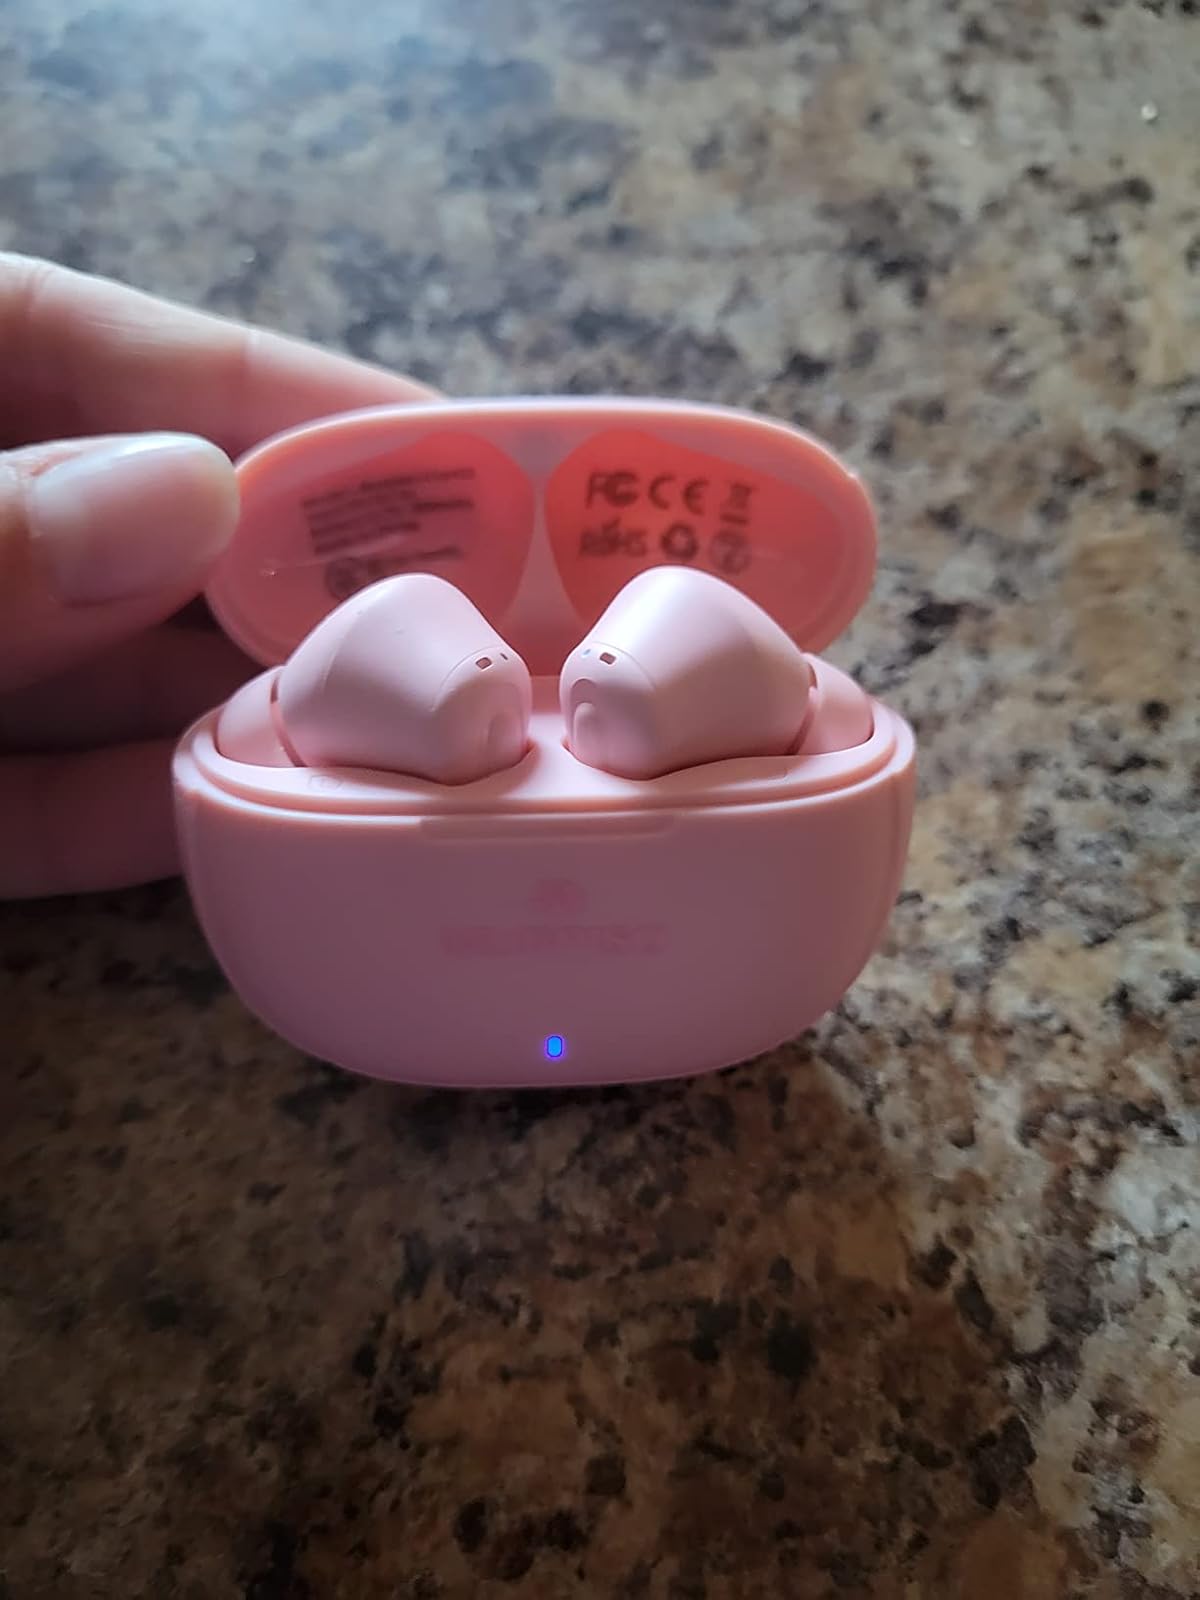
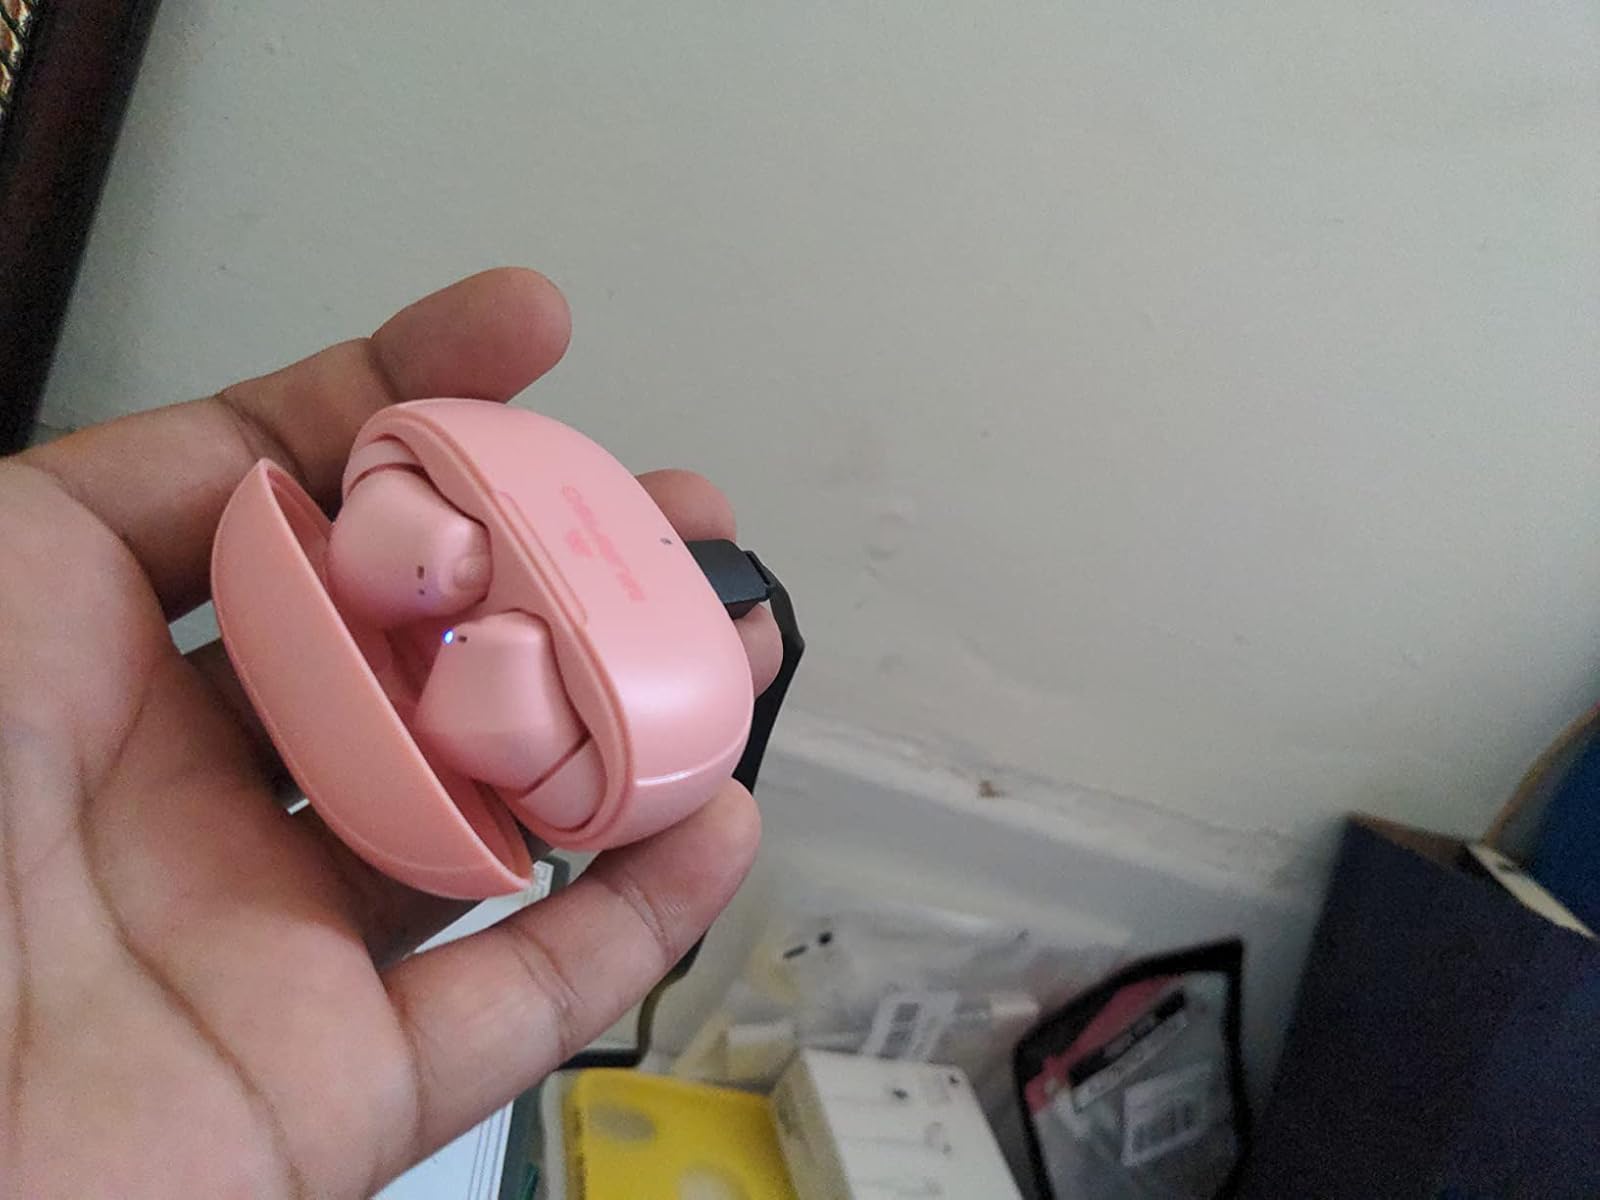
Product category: earbuds
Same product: yes